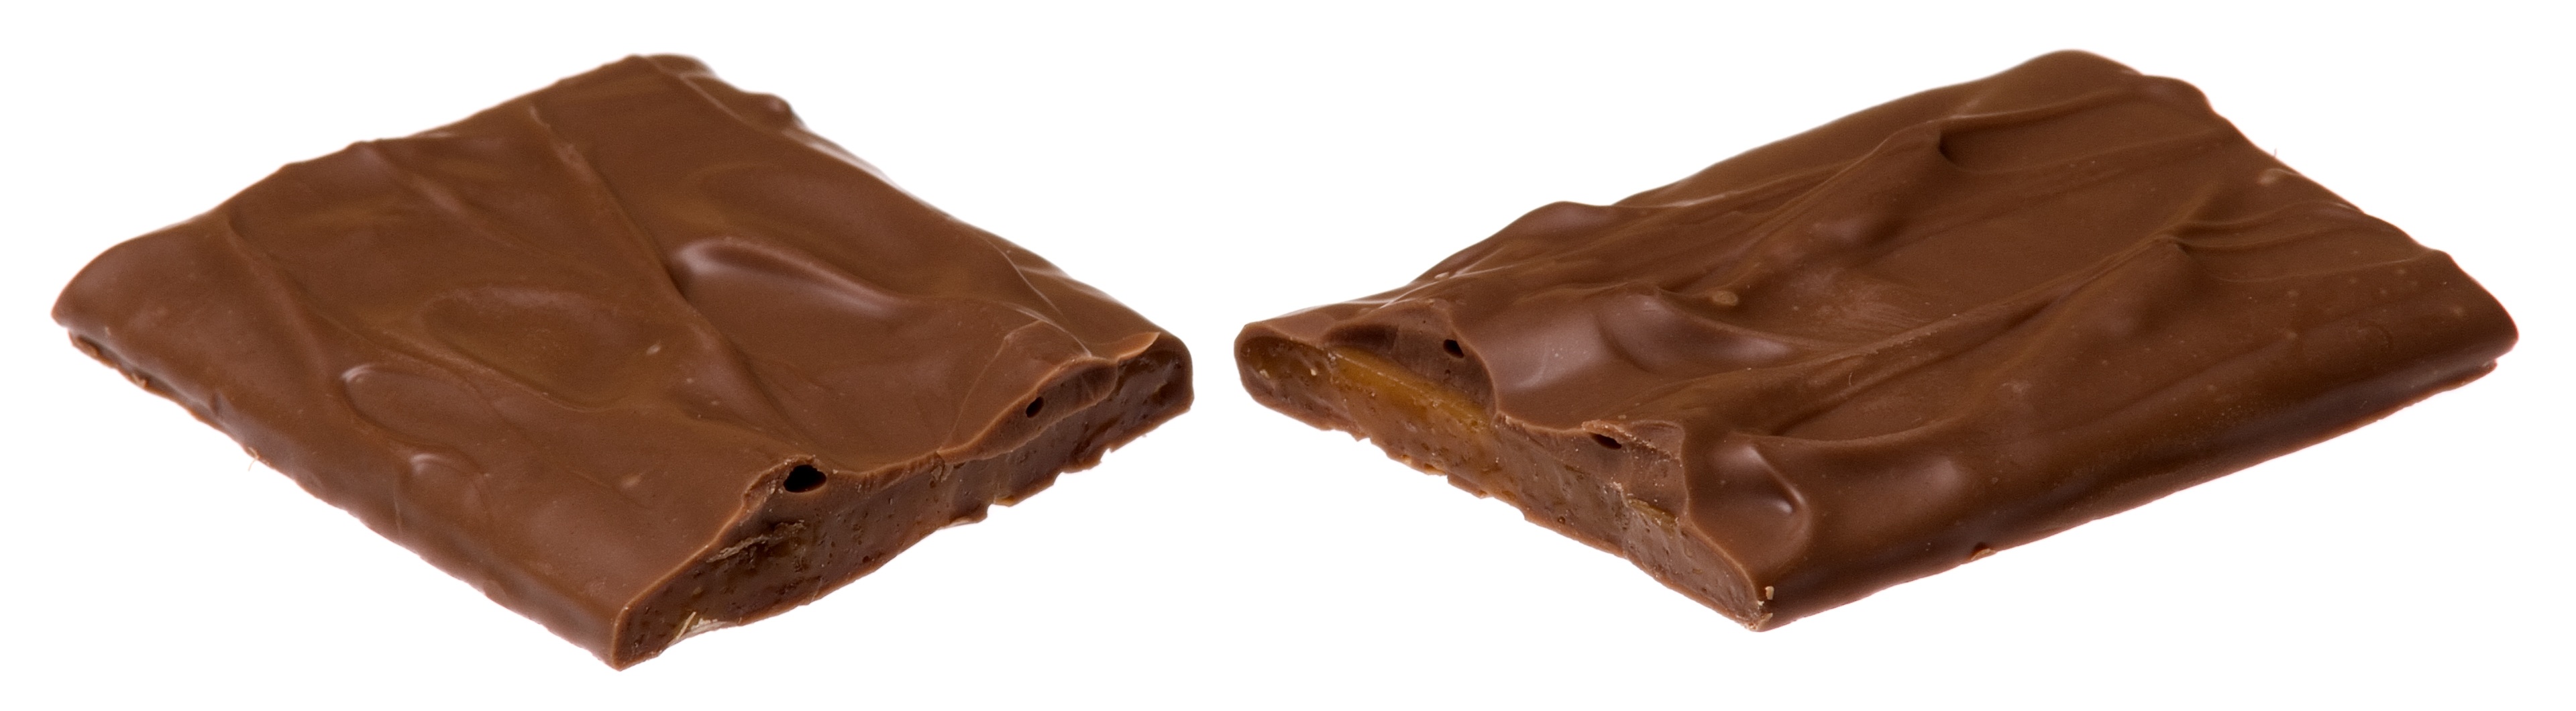
sweet, bar, food, produce, chocolate, dessert, delicious, fudge, sugar, candy, diet, split, confectionery, praline, unhealthy, bonbon, chocolate bar, chocolate truffle, chocolate brownie, sachertorte, daim